Common law

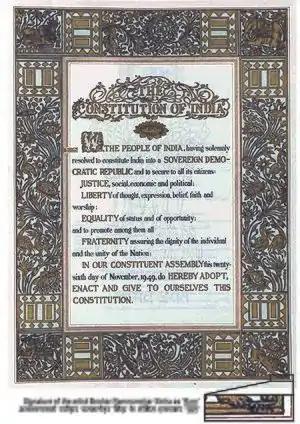
The Constitution of India is the longest written constitution for a country, containing 395 articles, 12 schedules, numerous amendments and 117,369 words.

Post-partition, India retained its common law system. Much of contemporary Indian law shows substantial European and American influence. Legislation first introduced by the British is still in effect in modified form today. During the drafting of the Indian Constitution, laws from Ireland, the United States, Britain, and France were all synthesized to produce a refined set of Indian laws. Indian laws also adhere to the United Nations guidelines on human rights law and environmental law. Certain international trade laws, such as those on intellectual property, are also enforced in India.